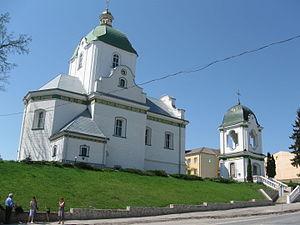
Zboriv ou Zborov, est une ville de l'oblast de Ternopil, dans l’Ouest de Ukraine, et le centre administratif du raïon de Zboriv. Sa population s'élevait à 6 923 habitants en 2013.